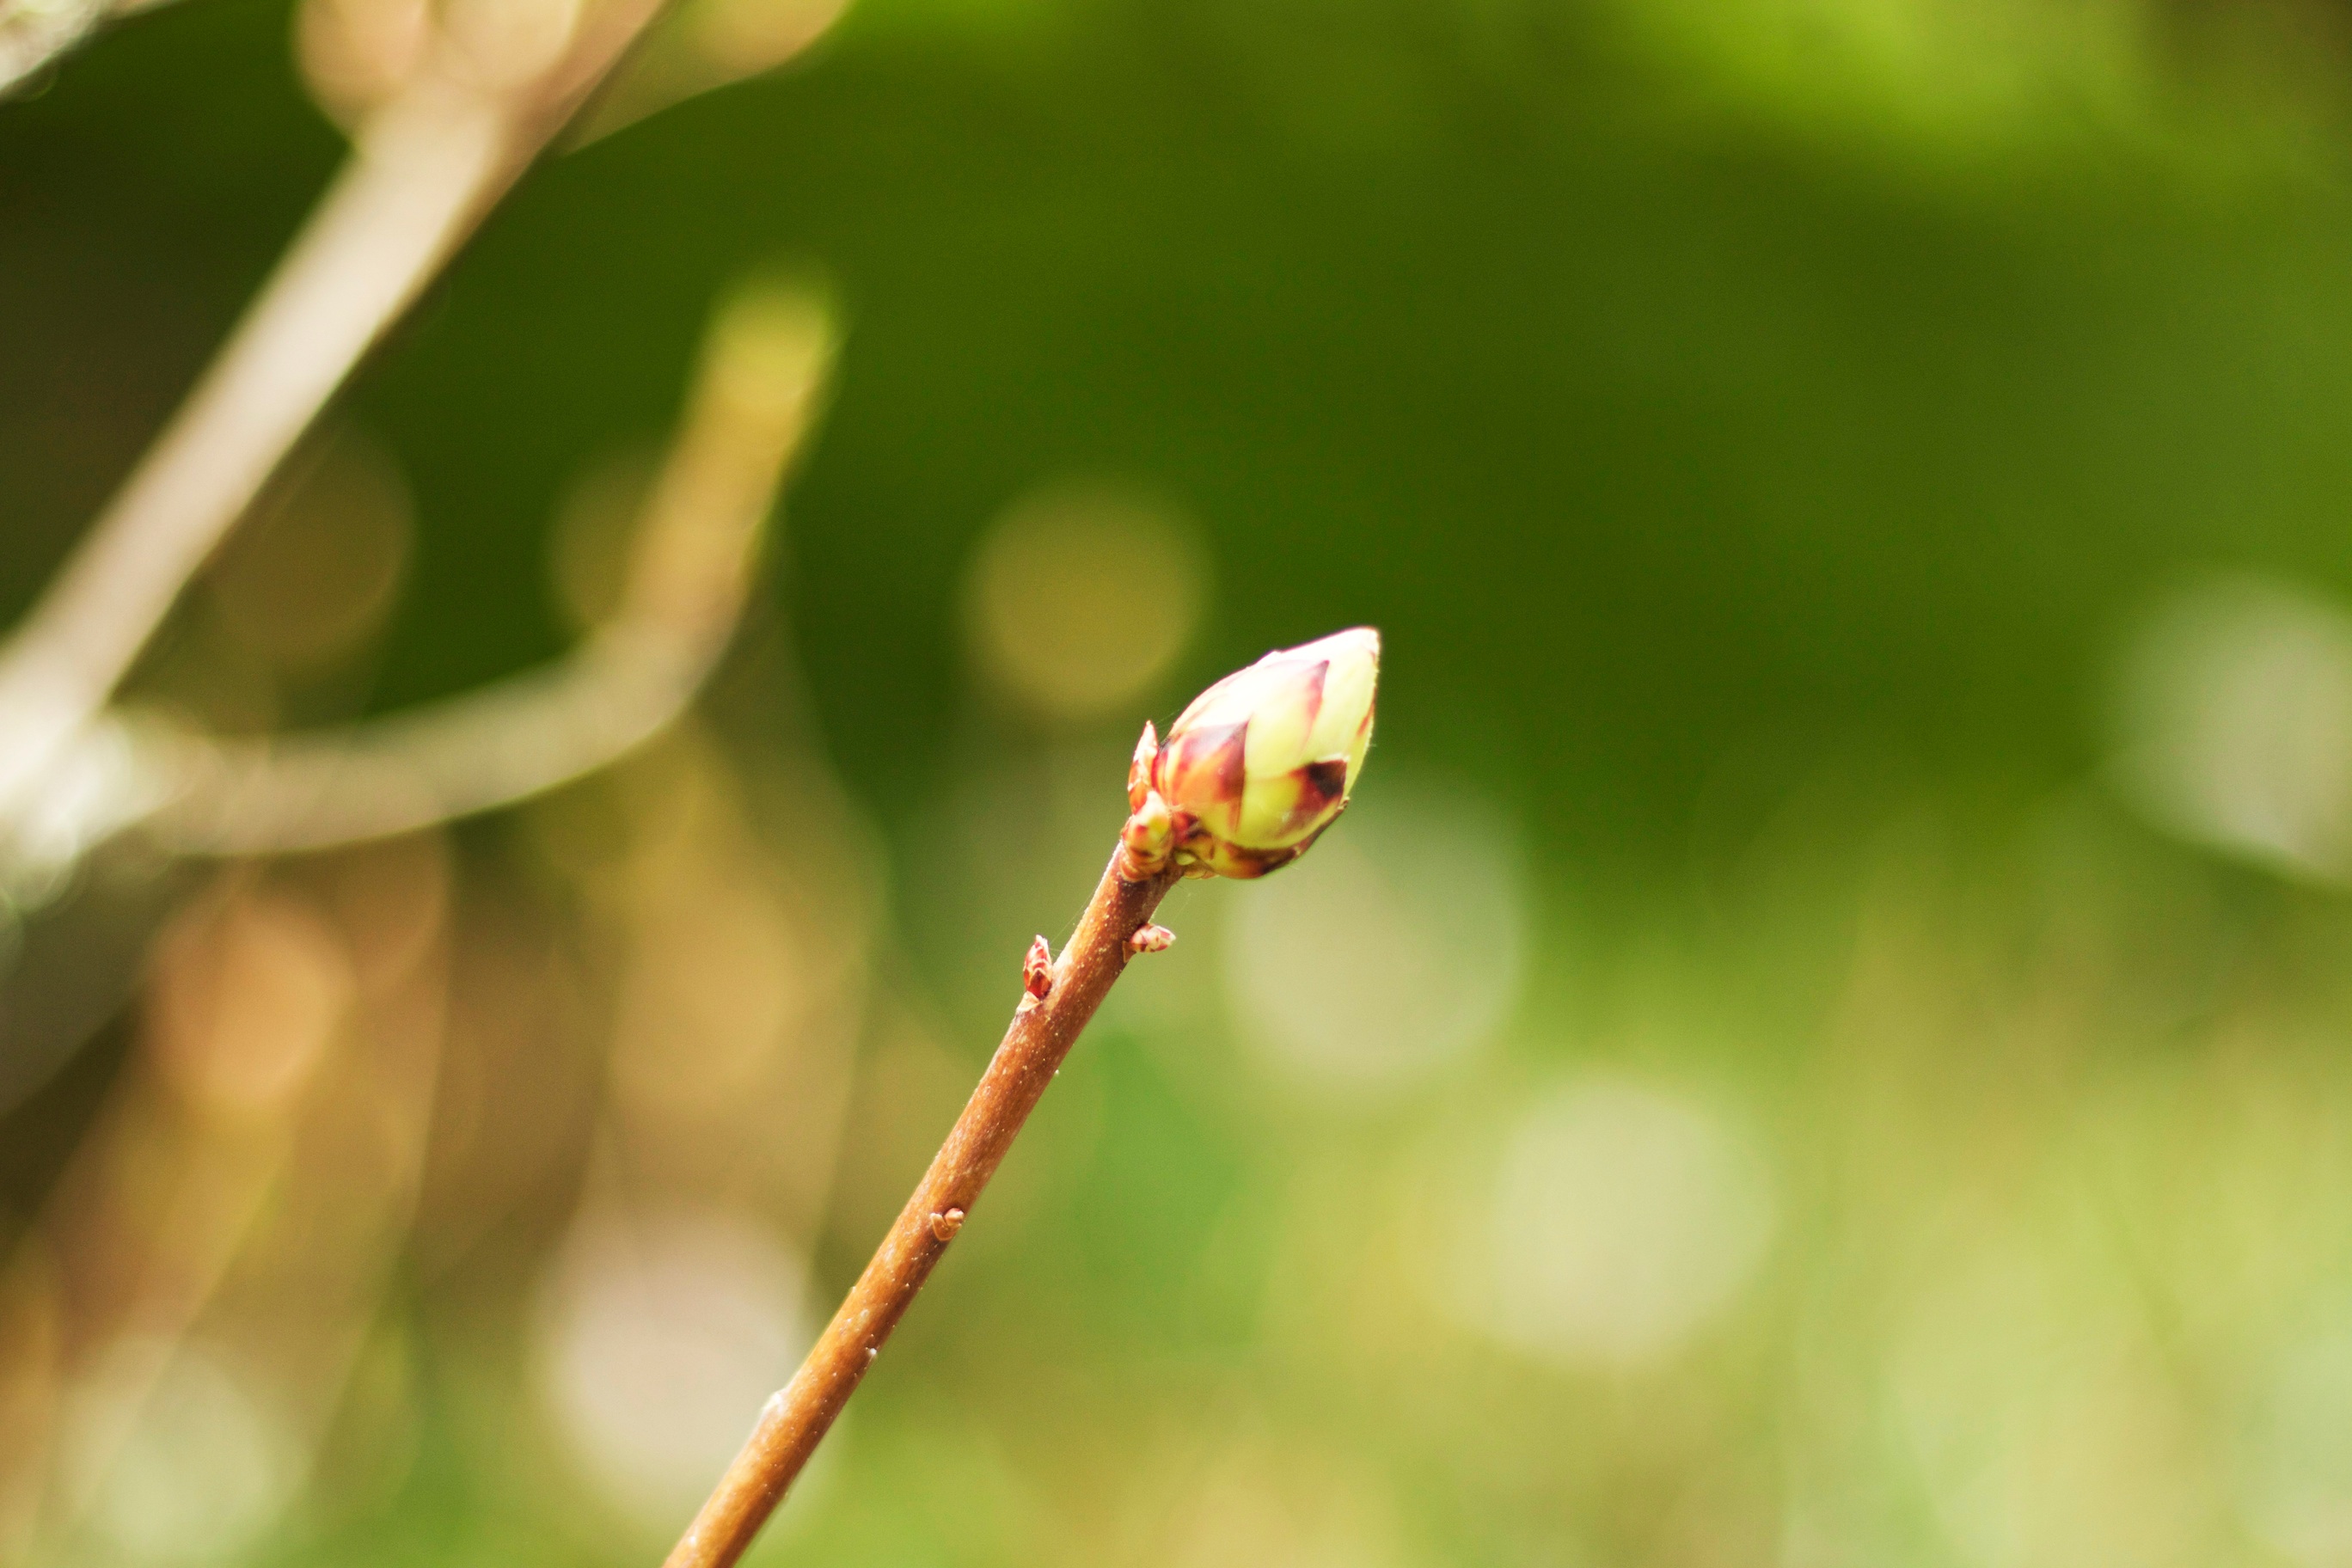
nature, grass, branch, blossom, plant, photography, sunlight, leaf, flower, petal, green, insect, botany, flora, fauna, wildflower, close up, bud, macro photography, plant stem